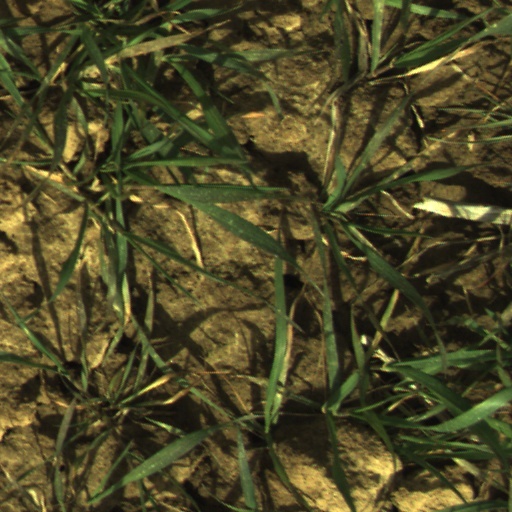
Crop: wheat